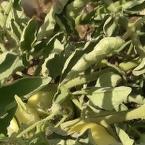
Crop: Tomato
Condition: virosis-d